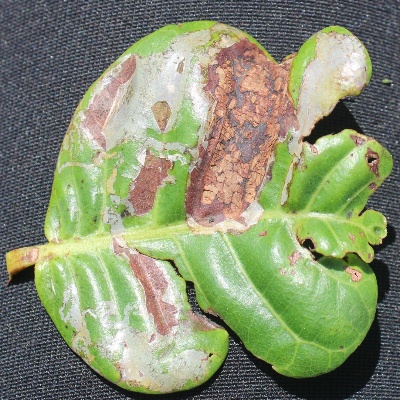
Crop: Cashew
Condition: leaf miner